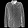
Label: Shirt